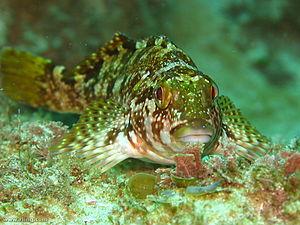
Les Chironemidae sont une famille de poissons marins de l'ordre des Perciformes qui est représentée par deux genres et six espèces.